Aga Khan III

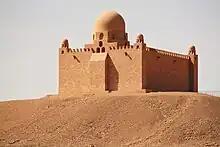
Shah's mausoleum in Aswan, Egypt.

He was an owner of Thoroughbred racing horses, including a record equaling five winners of The Derby (Blenheim, Bahram, Mahmoud, My Love, Tulyar) and a total of sixteen winners of British Classic Races. Shah was a British flat racing Champion Owner thirteen times. According to Ben Pimlott, biographer of Queen Elizabeth II, Shah presented the British monarch with a filly called "Astrakhan", who won at Hurst Park Racecourse in 1950.